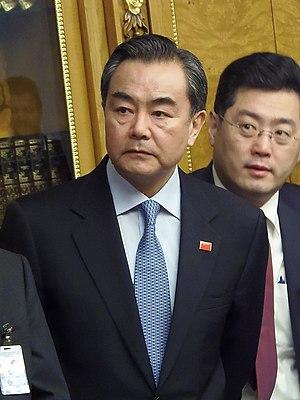
Le ministre des Affaires étrangères de la république populaire de Chine est le chef du Ministère des Affaires étrangères chinois et titulaire de l'un des plus importants postes du Conseil des affaires de l'État de la république populaire de Chine. Le ministre est aussi habituellement membre du Comité central du Parti communiste chinois.